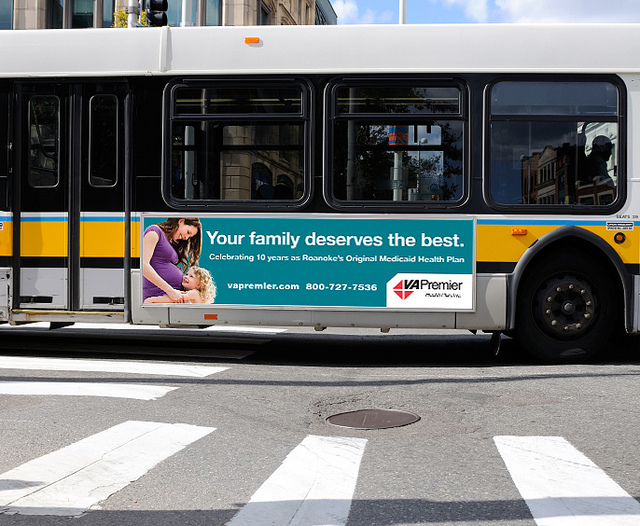
There is an advertisement on the bus going through the intersection.

A bus is passing through a city intersection.

Commuter bus passing by an intersection with an advertisement on the side.

a big public bus with a billboard driving down the road

A bus is driving through a city intersection.